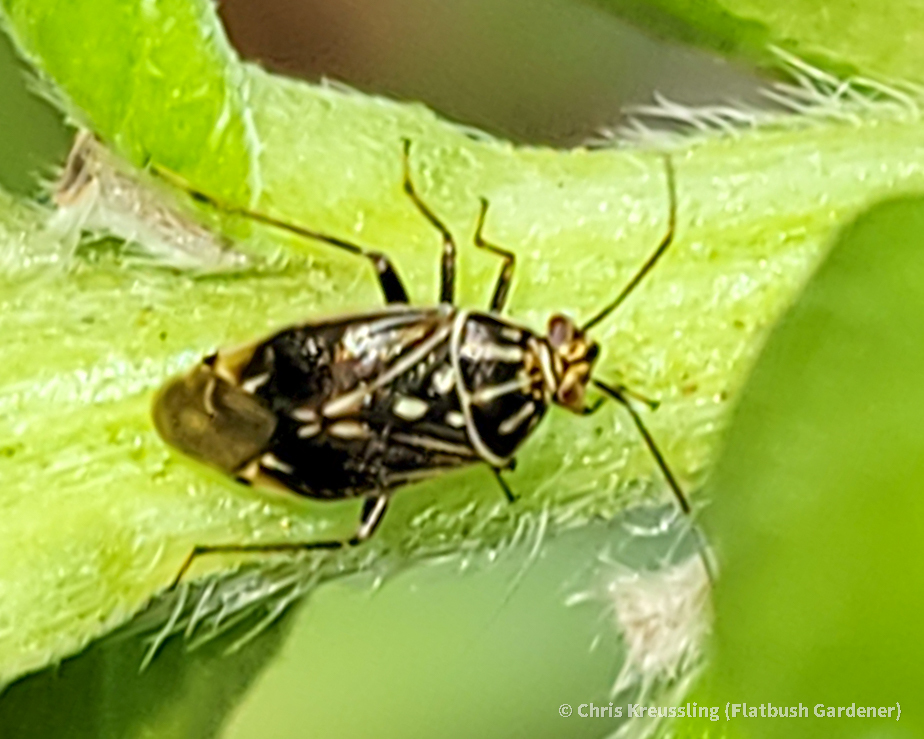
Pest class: lygus_bug